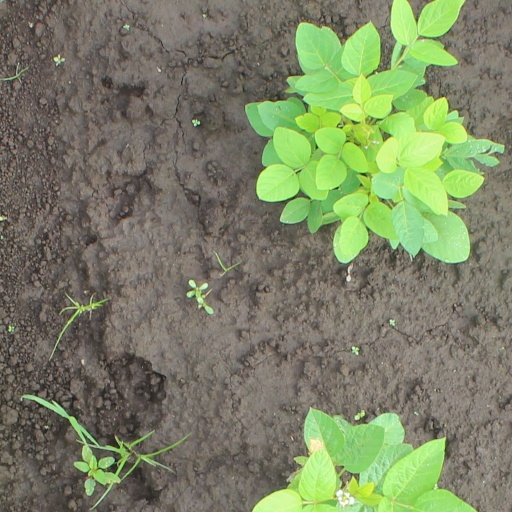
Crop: soybean